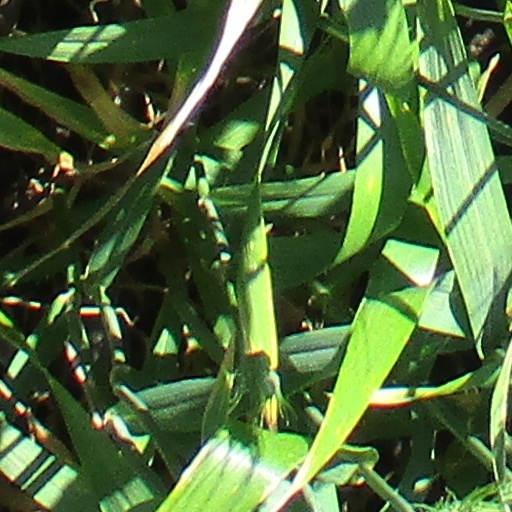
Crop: wheat